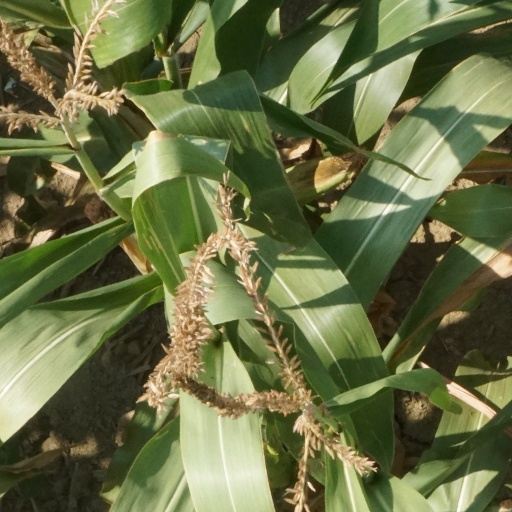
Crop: maize; corn